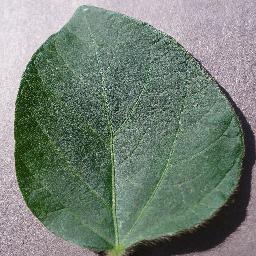
Label: Soybean___healthy